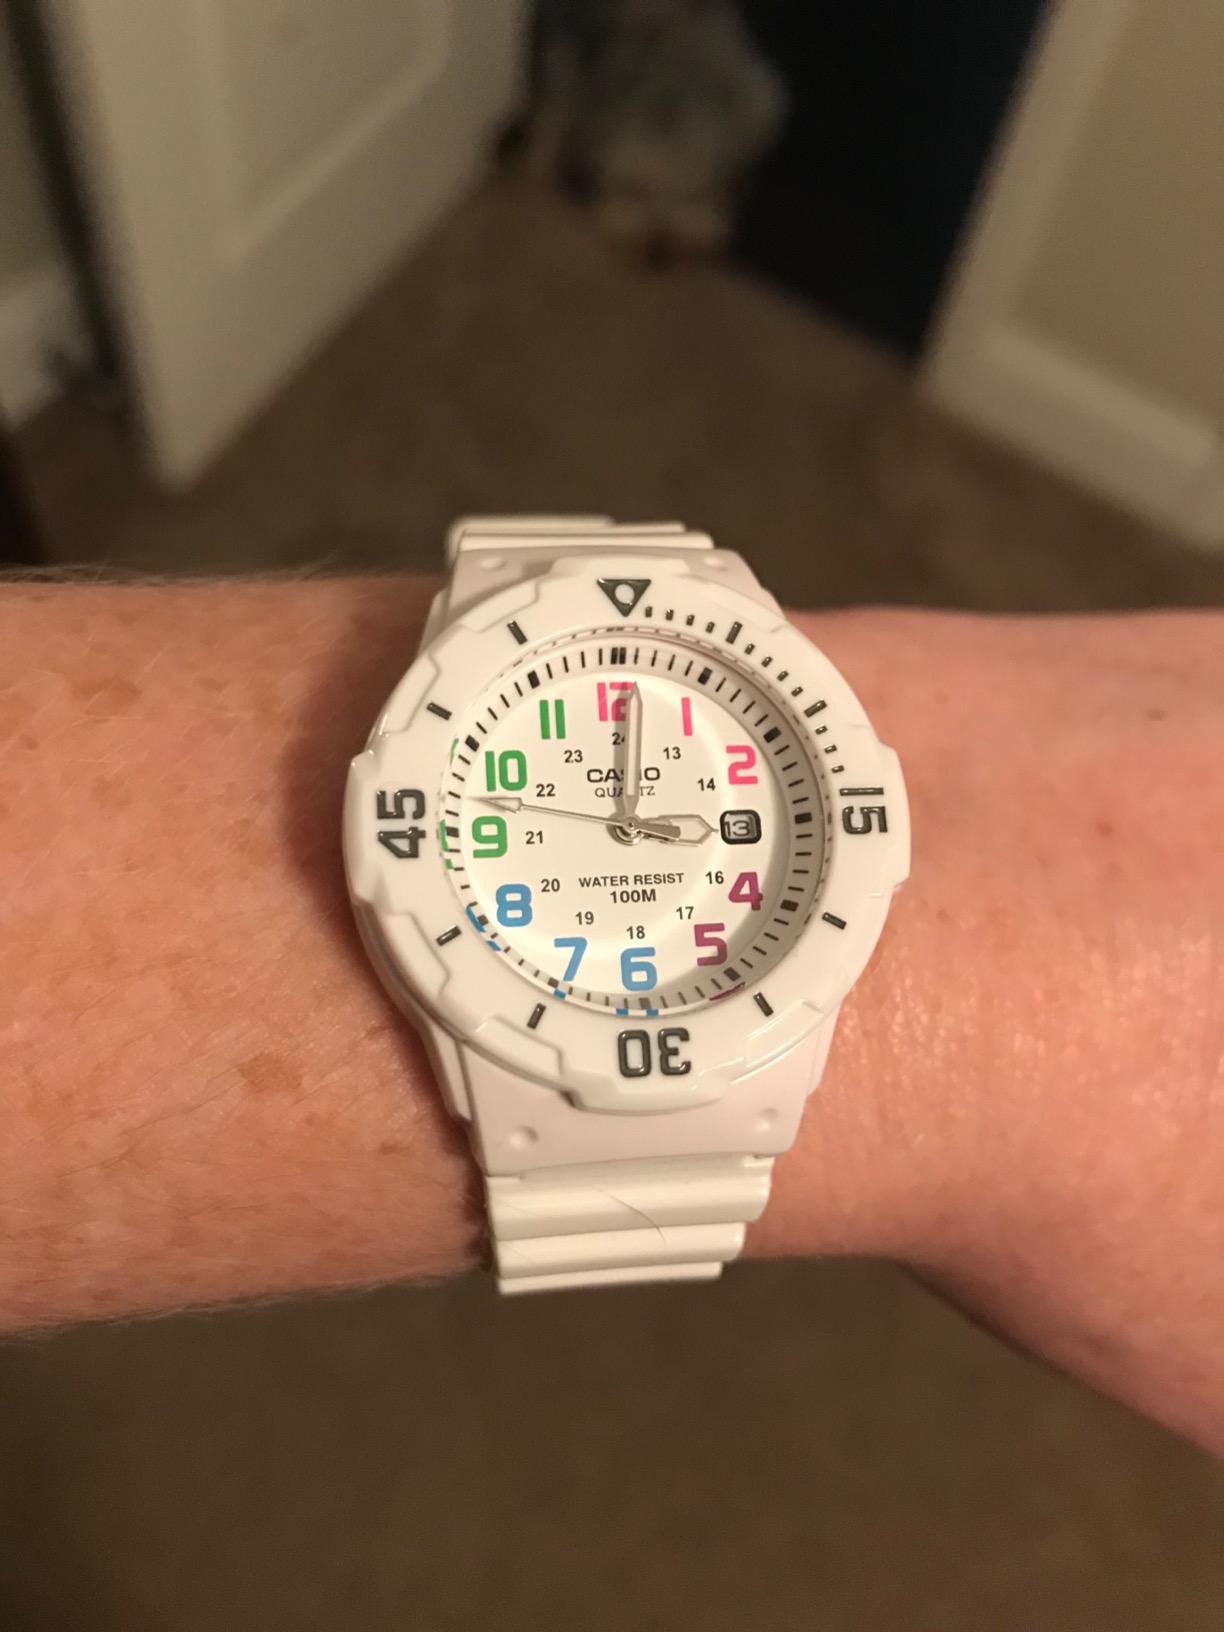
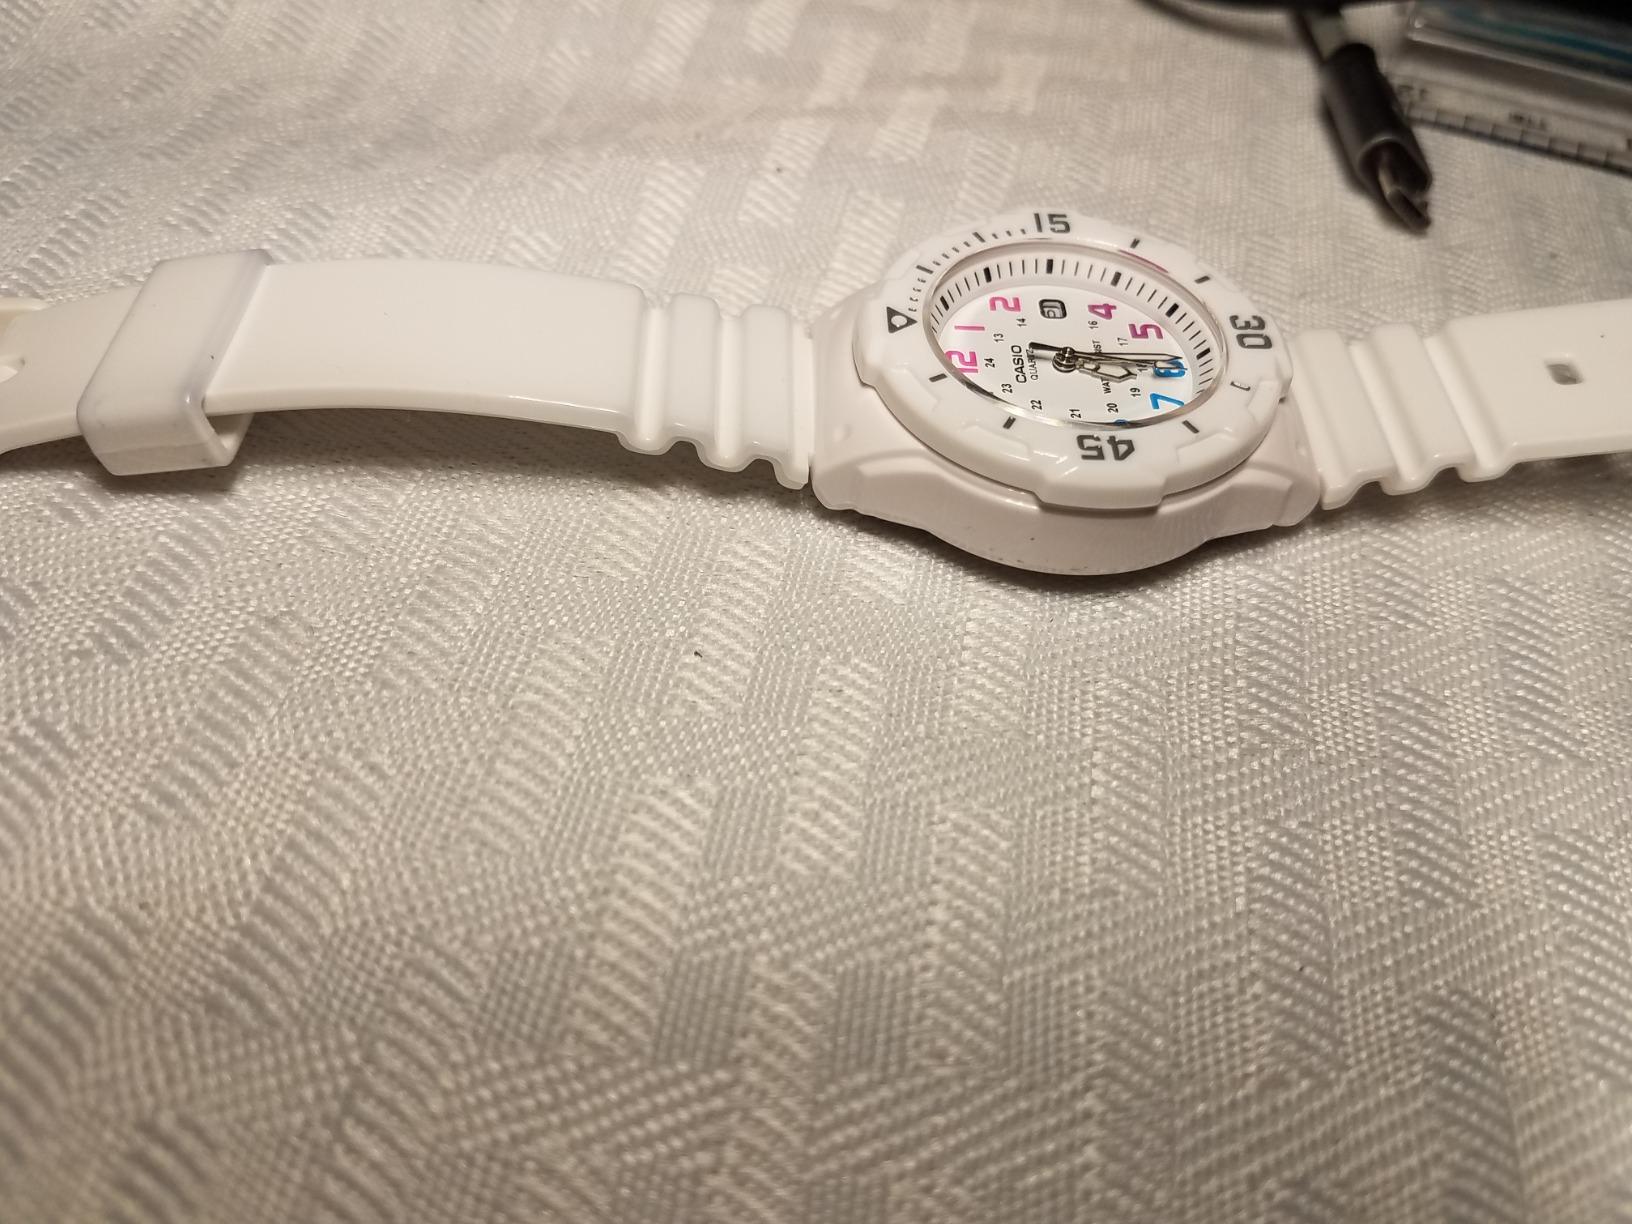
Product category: accessories_watch
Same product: yes